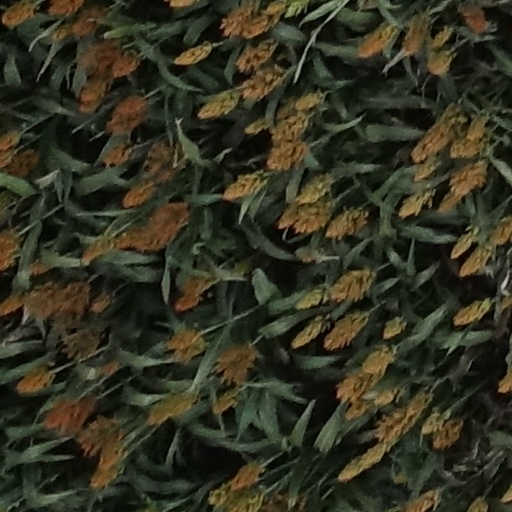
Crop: sorghum